Saco–Pettee Machine Shops

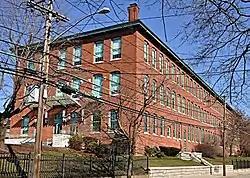

The Saco–Pettee Machine Shops is a historic factory complex at 156 Oak Street in the Newton Upper Falls area of Newton, Massachusetts. Although the area has an industrial history dating to the early 19th century, the oldest buildings in this complex, consisting of about thirteen brick buildings, were built in 1892. The property, a major economic force in the development of Newton Upper Falls, was listed on the National Register of Historic Places in 1986. It was home to Clark's N.A., the North American home base to Clark's Shoes, makers of fine footwear, until they relocated to Waltham Ma. in October 2016.